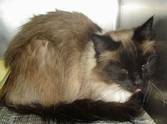
Label: cat